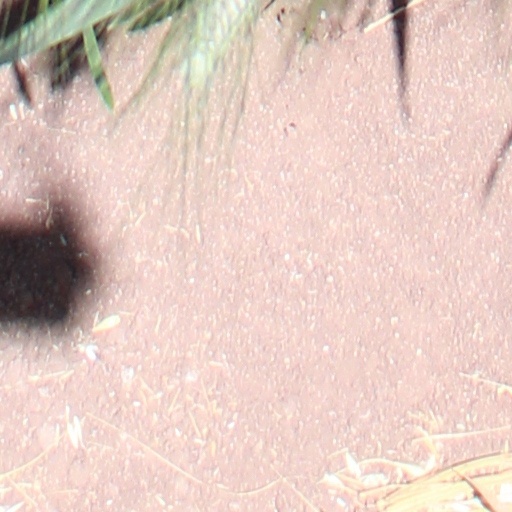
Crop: wheat